1992 Cairo earthquake

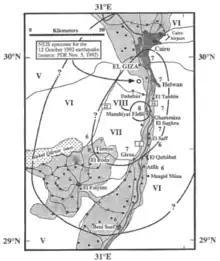
Isoseismal map for the 1992 Cairo earthquake

The earthquake was felt throughout most of northern Egypt, in Alexandria, Port Said and as far south as Asyut, and in southern Israel. The calculated focal mechanism suggests that this event originated on a WNW-ESE or W-E trending normal fault with a small strike-slip component. The aftershocks extended about to the south-east of the main shock epicentre, indicating unidirectional rupture propagation. The estimated fault rupture length was also . The earthquake consisted of two sub-events, the second located about south-east of the first.